Gas chromatography–vacuum ultraviolet spectroscopy

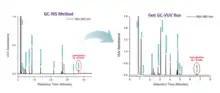
Comparison of legacy GC-MS and fast GC-VUV method runtimes for residual solvent analysis. Tetralin elutes at >30 minutes using the GC-MS method conditions, whereas the fast GC-VUV method elutes at <7 minutes.

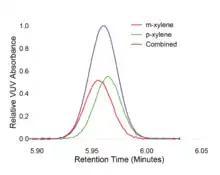
The deconvolution of m- and p-xylene co-elution. The relative contribution of each analyte is shown relative to the sum absorbance.

The flow rate-enhanced chromatographic compression strategy has been applied to a diverse set of applications since the development of the GC-VUV method for residual solvents analysis. The fast GC-VUV approach reduced GC runtimes for terpene analysis from 30 minutes to 9 minutes (the deconvolution of monoterpene isomers is shown in Figure 4). It has also been demonstrated that GC runtimes as short as 14 minutes can be used for PIONA compound analysis of gasoline samples. Typical GC separation times range between 1 – 2 hours using alternative methods.